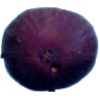
Label: fig